Baby I'm Yours (Barbara Lewis song)

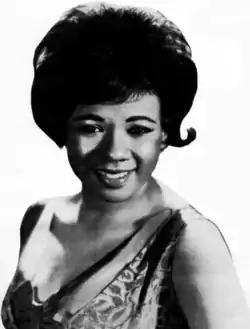
Barbara Lewis, 1966

Barbara Lewis has stated that Van McCoy wrote "Baby I'm Yours" specifically for her. When she first heard the demo for "Baby I'm Yours" Lewis disliked the song—she has suggested that she actually was daunted by the high quality of the vocal, by McCoy himself, on the demo—and at the original session "I didn't really put 100% into my vocal performance" hoping that Atlantic would shelve the track as sub-par. "Ollie [McLaughlin] told me 'Barbara, we're gonna have to go back to Detroit and dub you in. We gotta do your vocals over. You're just not giving like you should on the song.' We did several takes [in Detroit] and he was wondering 'How am I going to get this girl to give? She's so hard-headed.' He said 'You know, Barbara, Karen can sing that song better than you.' That was his little daughter. And it pissed me off. I did one more take, and that was the take that they selected." It has also been reported that Lewis dubbed her vocal in a Chicago studio.